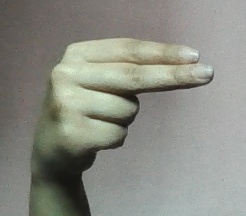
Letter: ain